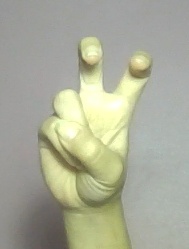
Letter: toot